Kevin Dahle

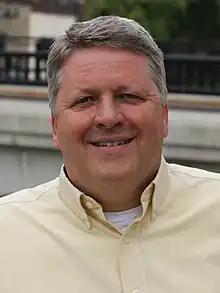

Kevin L. Dahle (born January 24, 1960) is a Minnesota politician and former member of the Minnesota Senate. A member of the Minnesota Democratic–Farmer–Labor Party (DFL), he represented District 20, which included portions of Le Sueur, Rice, and Scott counties in the south central part of the state.